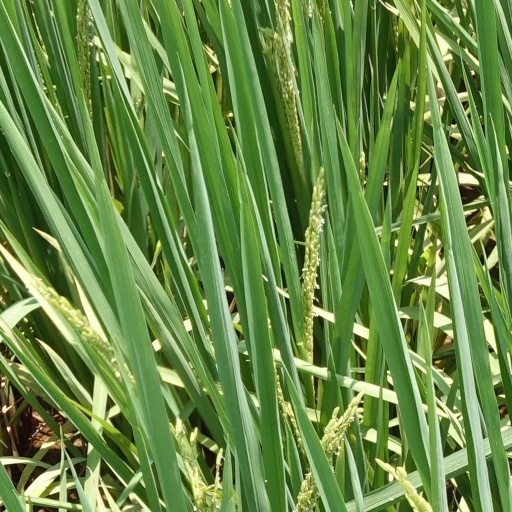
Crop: rice